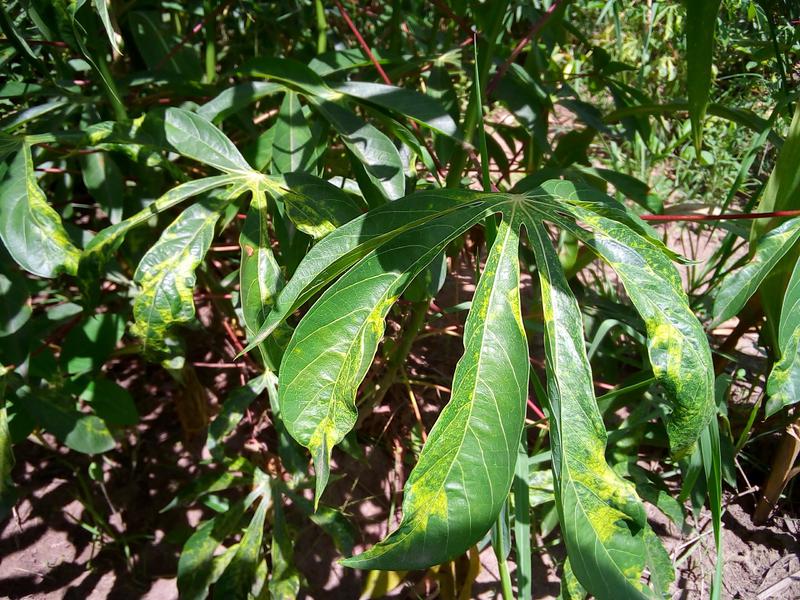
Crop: cassava
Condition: mosaic_disease